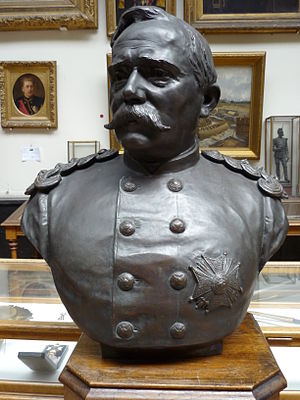
Henri Alexis Brialmont
Henri Alexis Brialmont
Henri Alexis Brialmont [brial’må] var en belgisk general og militærteoretiker.